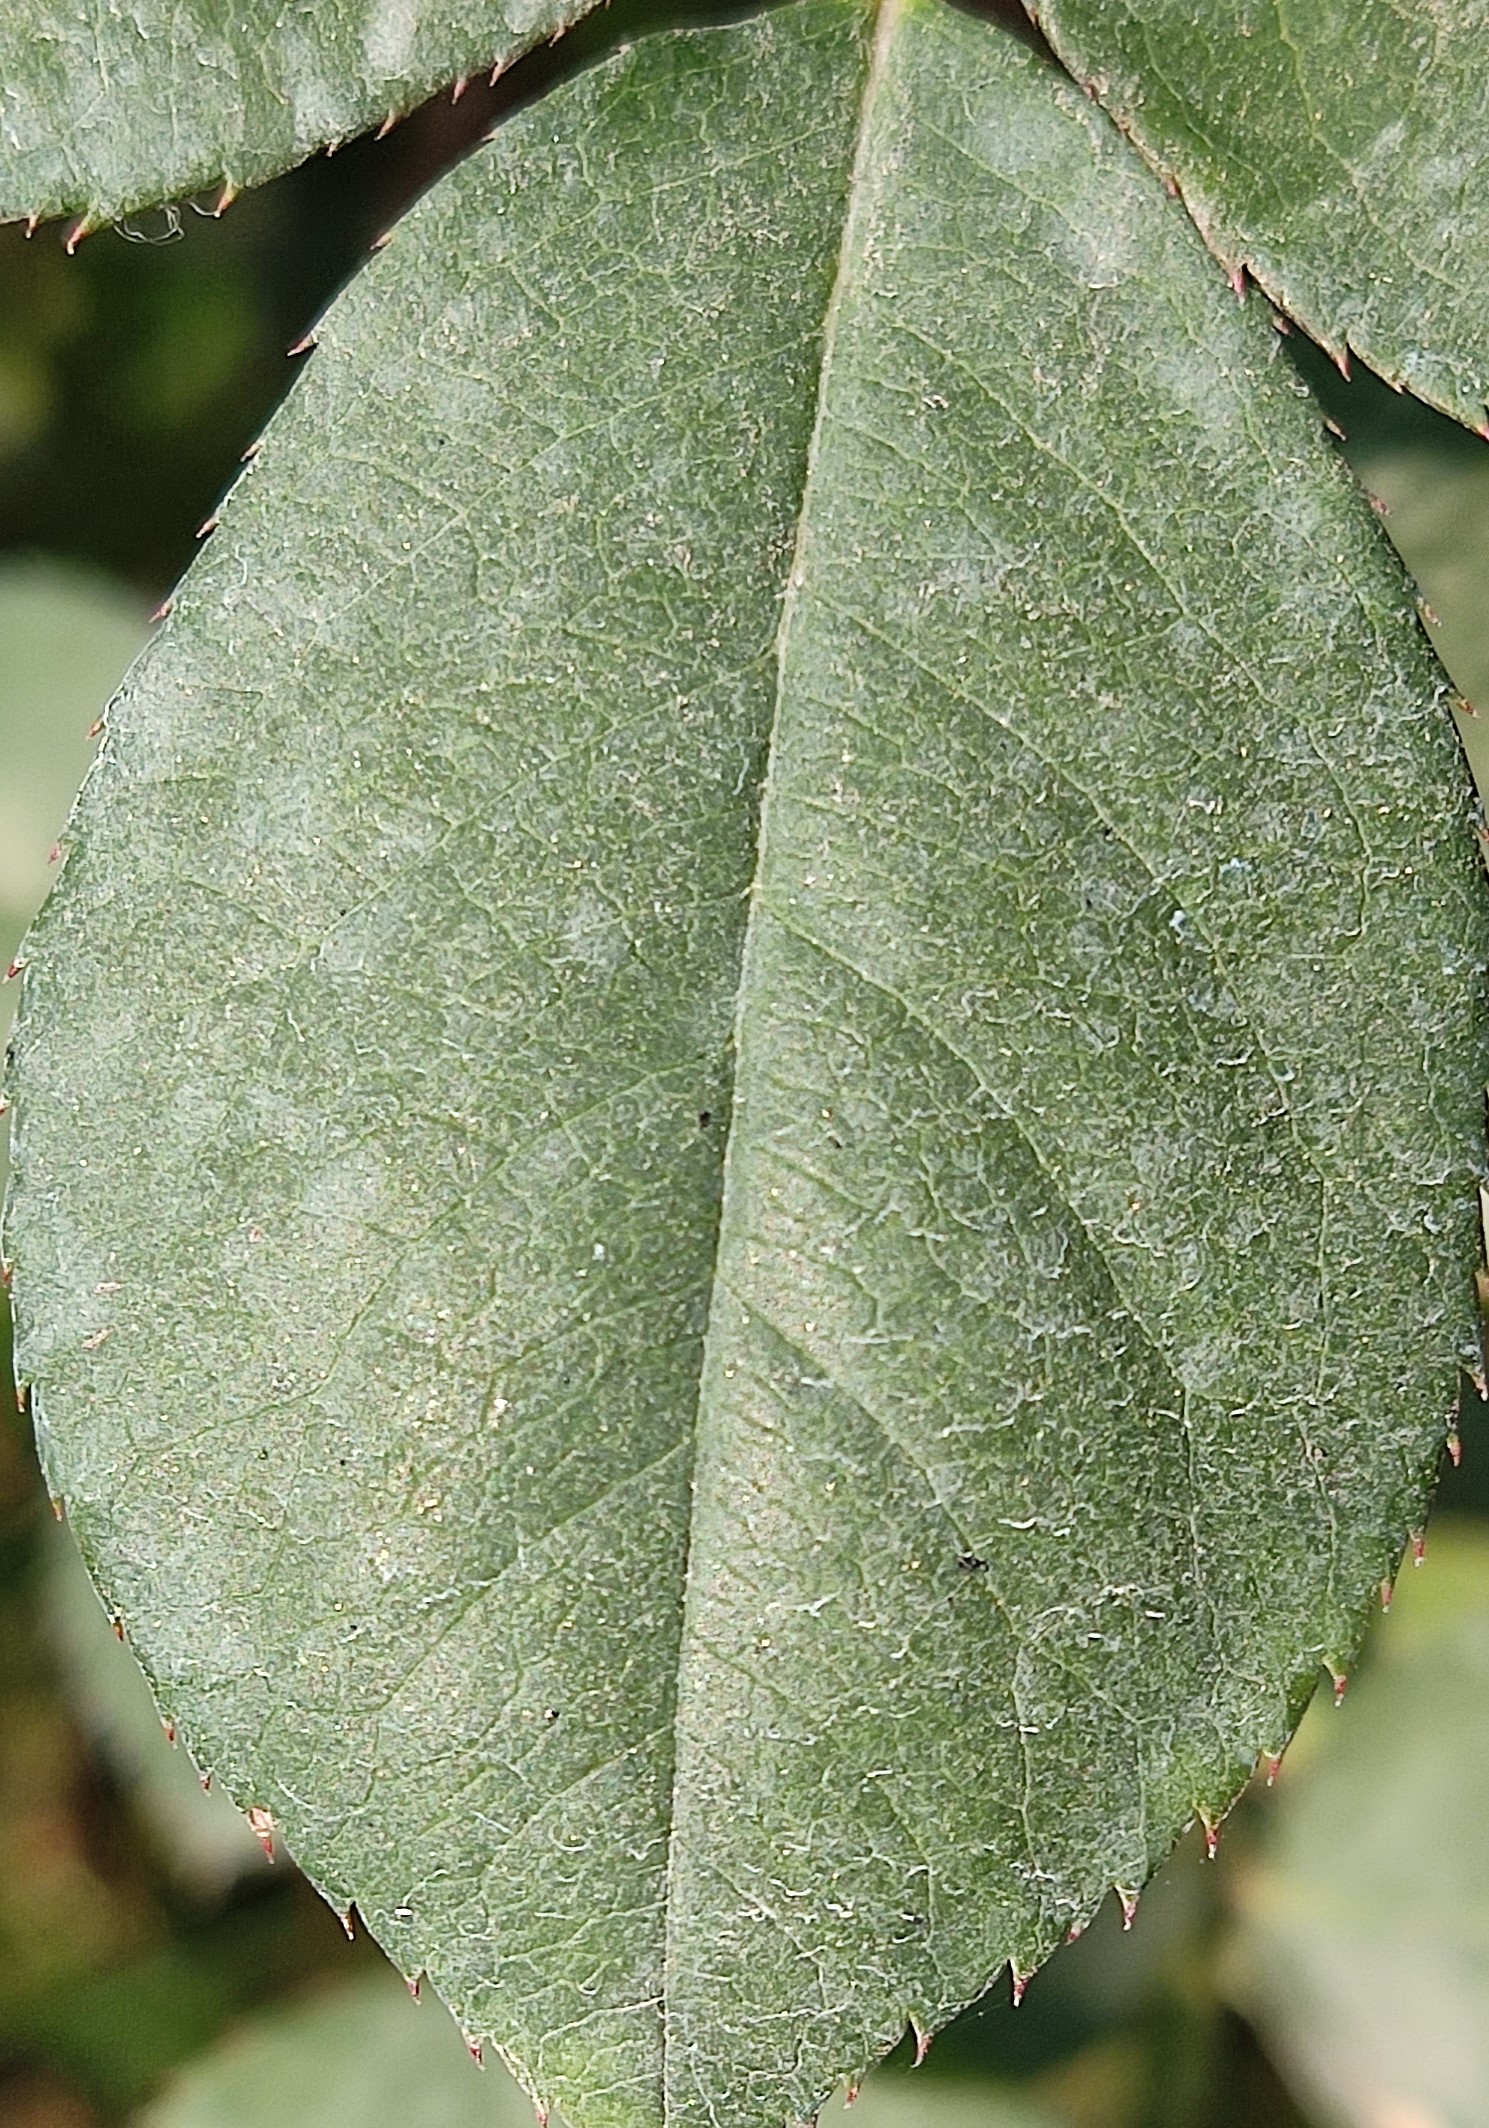
Label: Fresh Leaf